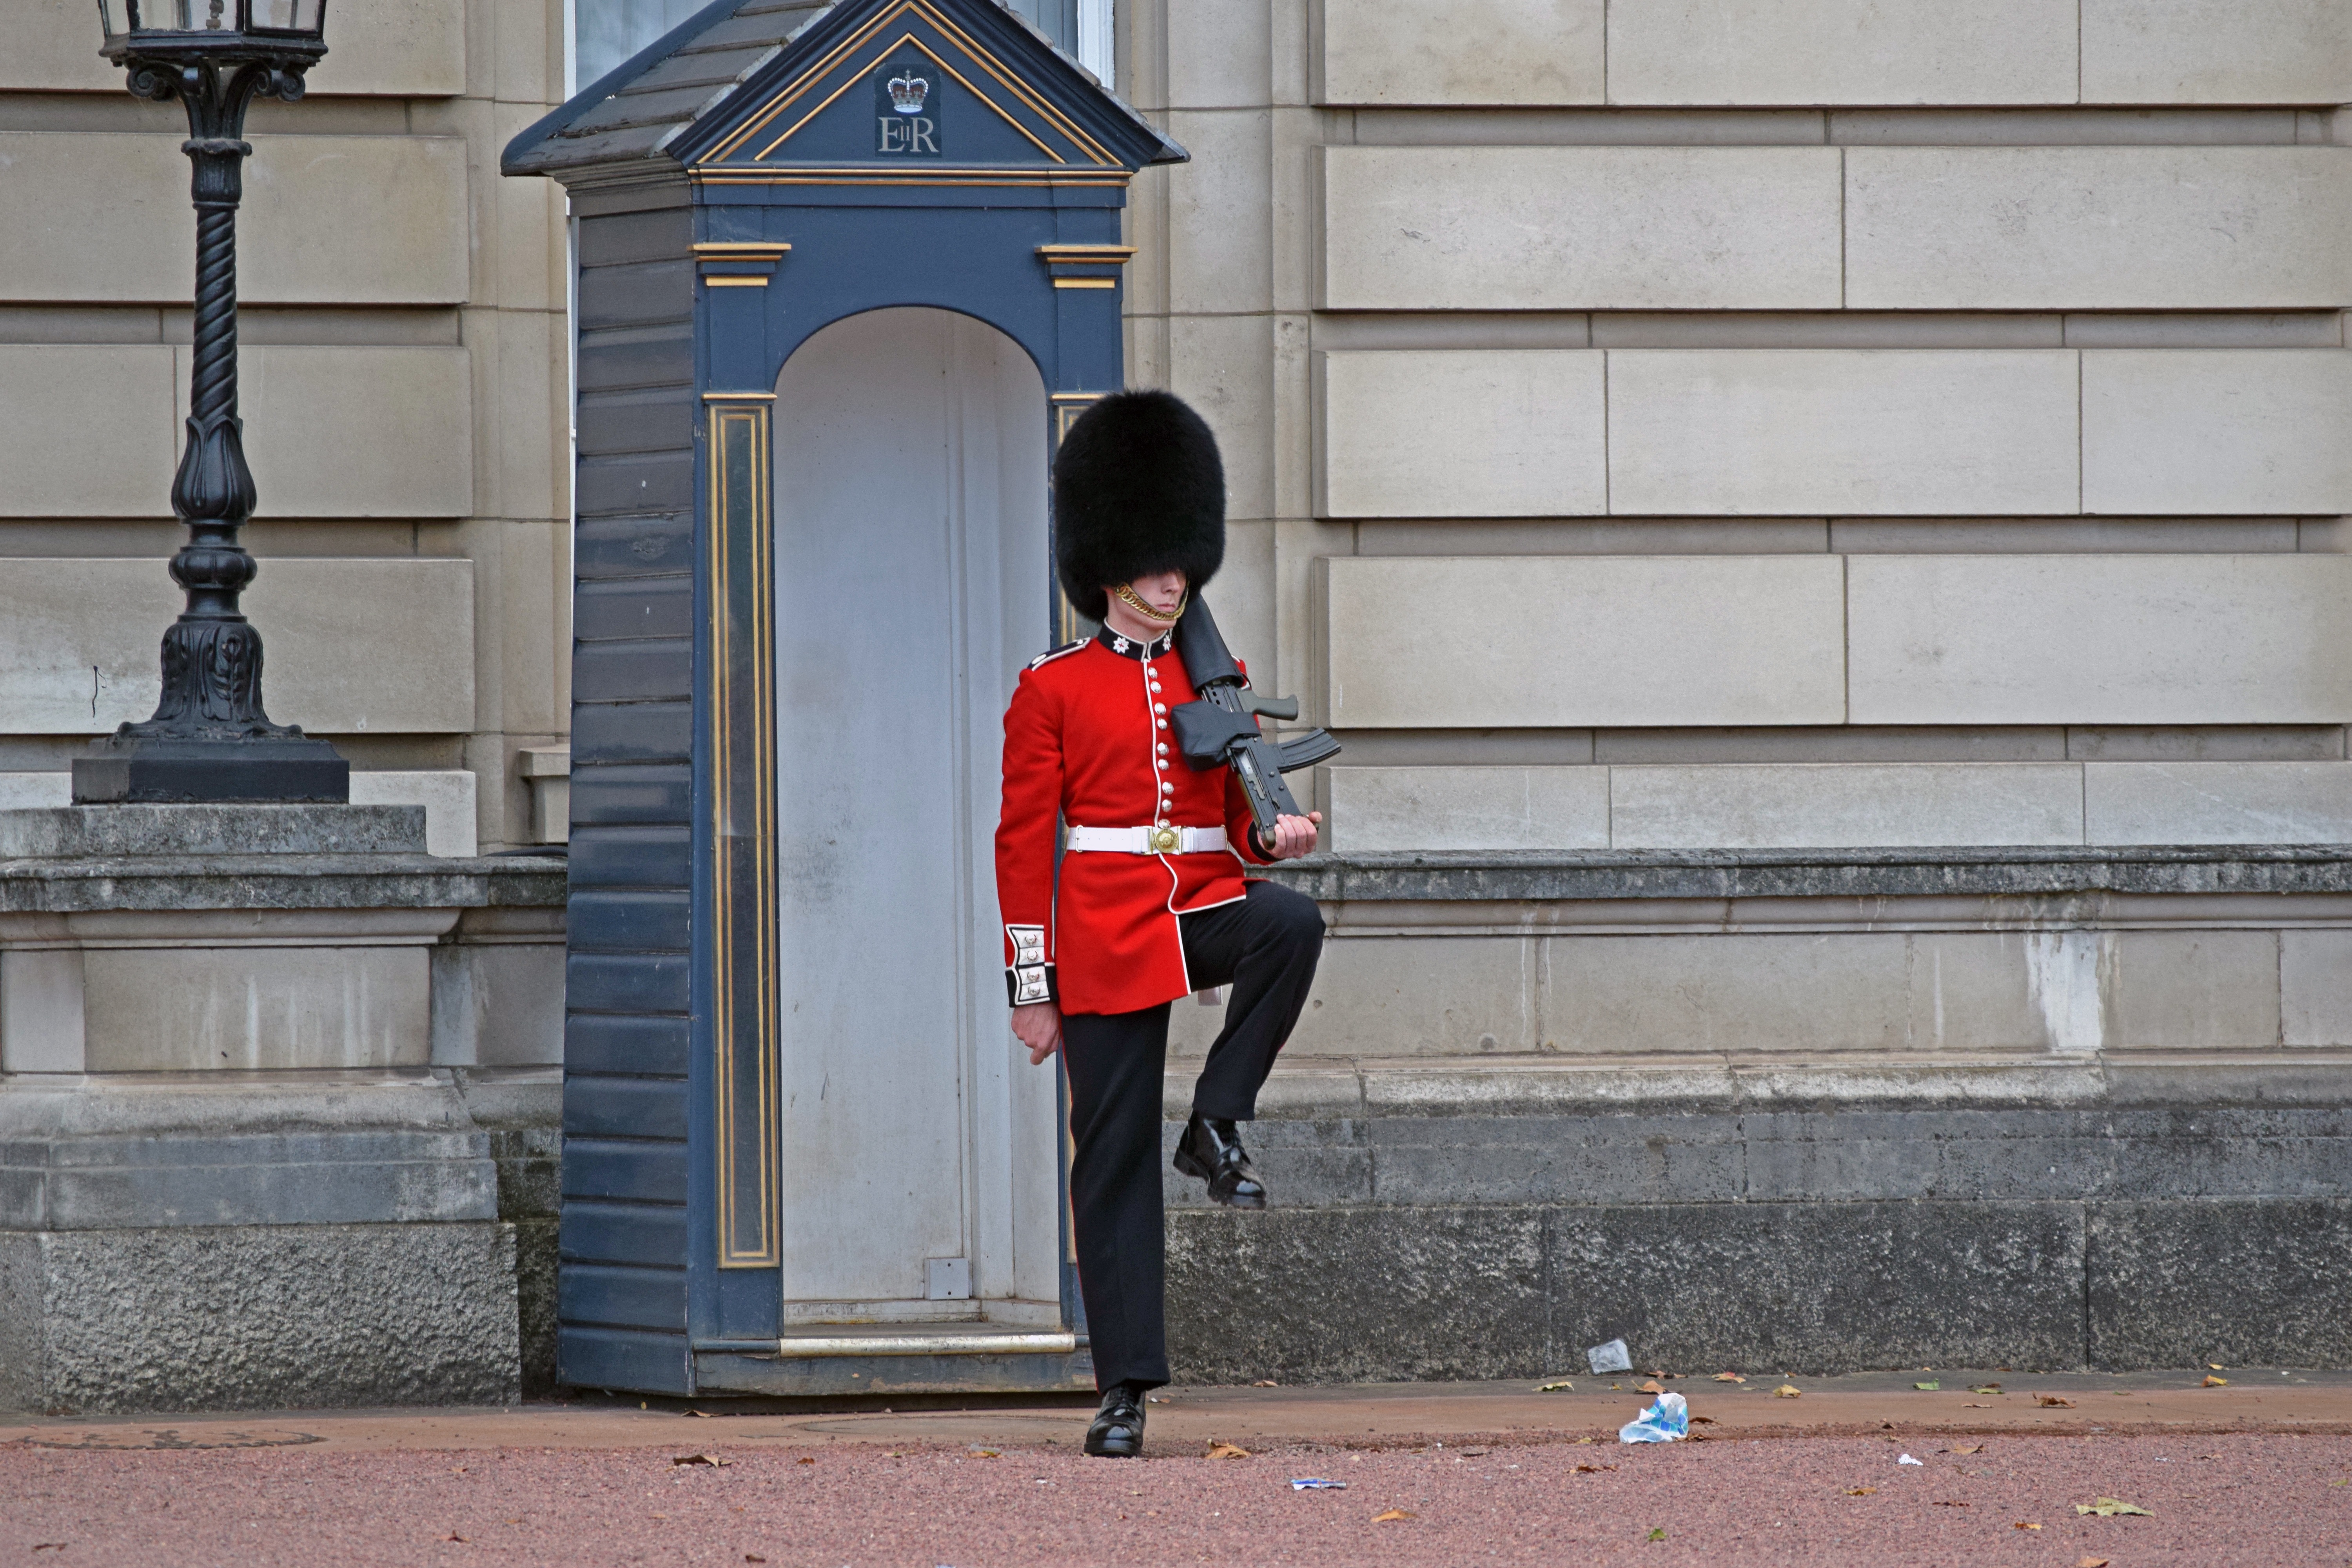
street, tourist, travel, military, spring, soldier, red, landmark, hat, historic, tourism, parade, england, london, queen, uniform, british, royalty, culture, famous, royal, tradition, guard, buckingham, buckingham palace guard